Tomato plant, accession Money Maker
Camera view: horizontal (90 deg, fisheye); turntable rotation: 240 degrees
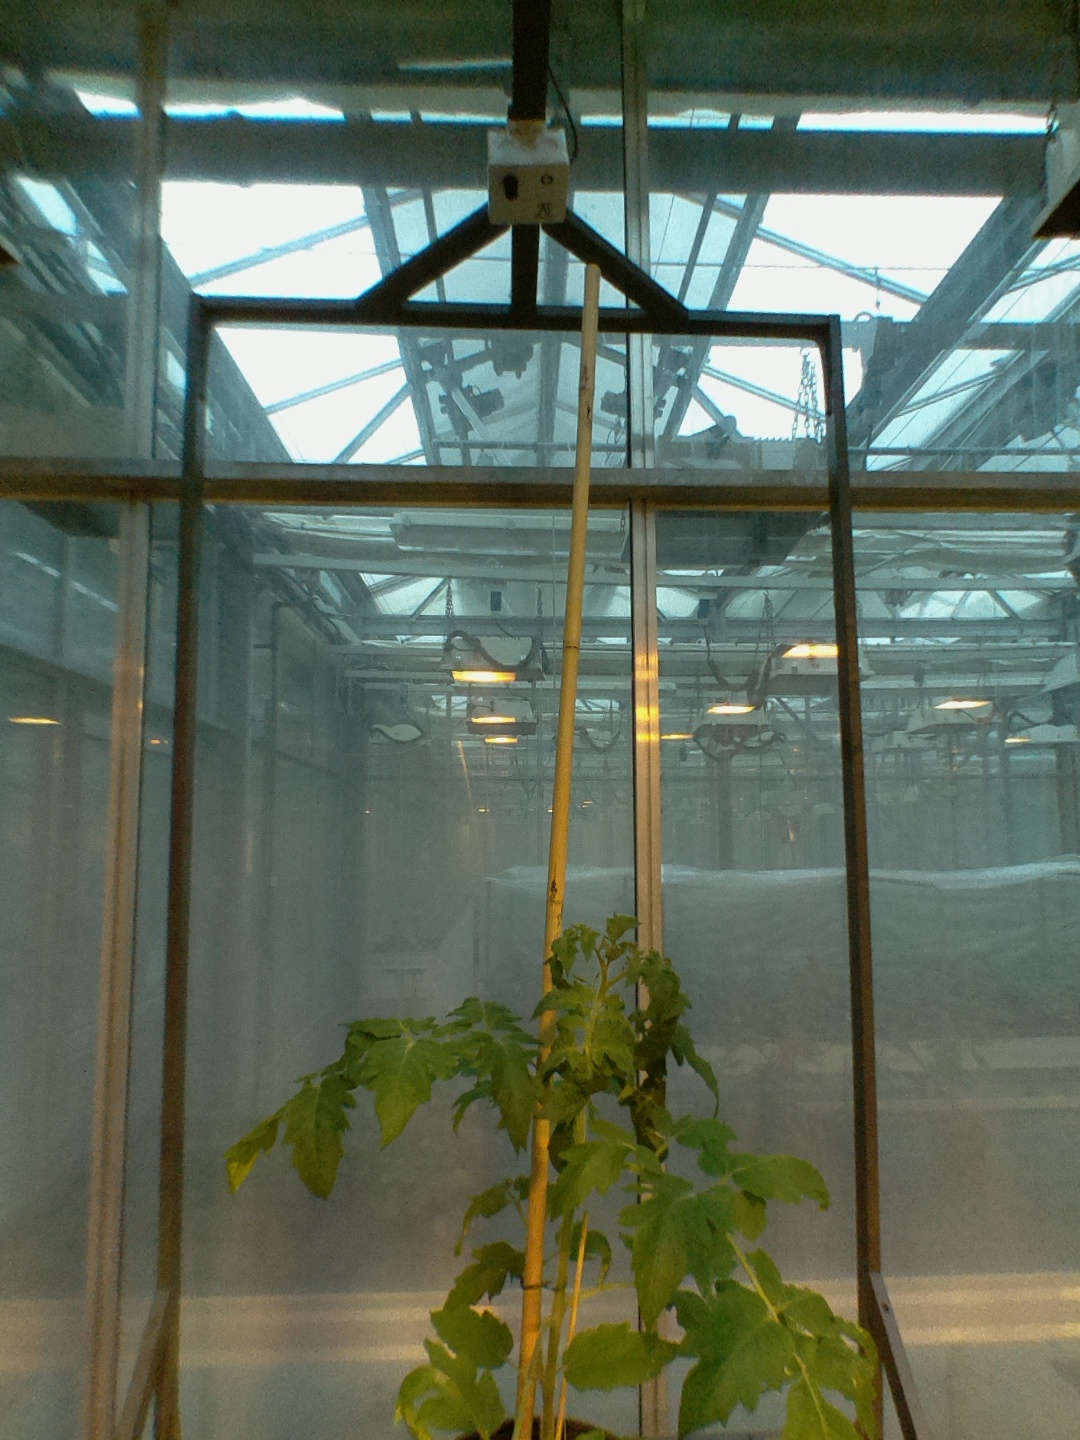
BBCH growth stage 53: 3 inflorescences visible